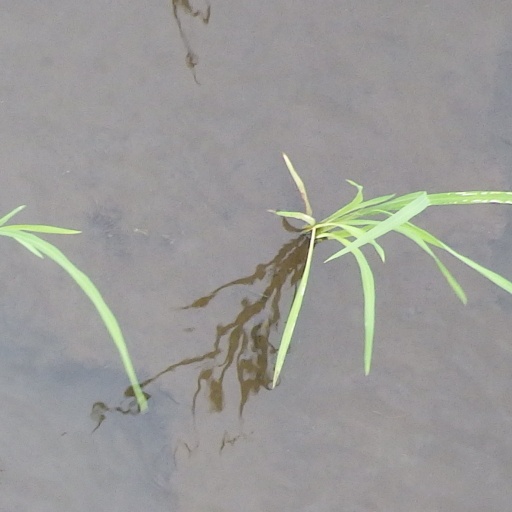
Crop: rice